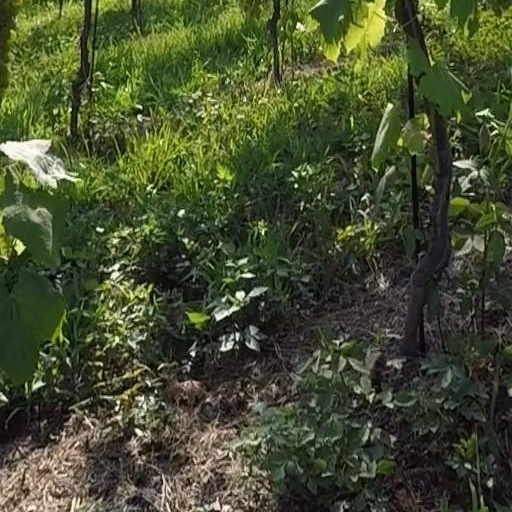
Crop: grape